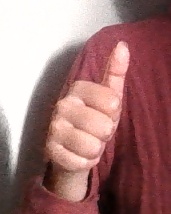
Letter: aleff